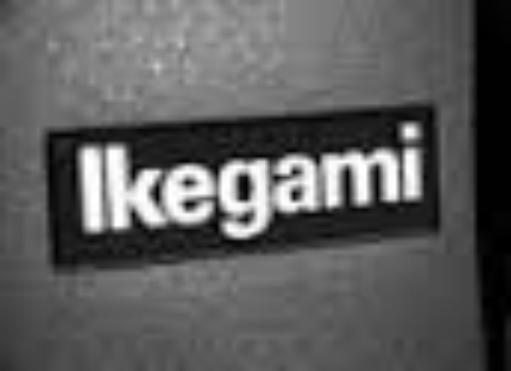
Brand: Ikegami
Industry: Electronic